Toronto Transportation Commission

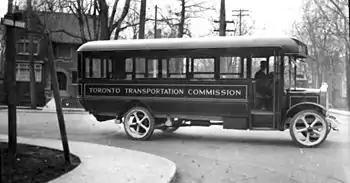
Toronto Transportation Commission bus, circa 1923

Toronto Transportation Commission (TTC) was the public transit operator in Toronto, Ontario, Canada, beginning in 1921. It operated buses, streetcars and the island ferries. The system was renamed the Toronto Transit Commission (TTC) in 1954.